Oratory of Sant'Antonio da Padova, Soragna

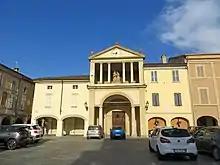
Façade

The Oratorio di Sant'Antonio da Padova is a prayer hall located facing the main piazza in the town center of Soragna, Province of Parma, Italy.